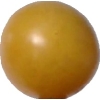
Label: tomato_cherry_yellow